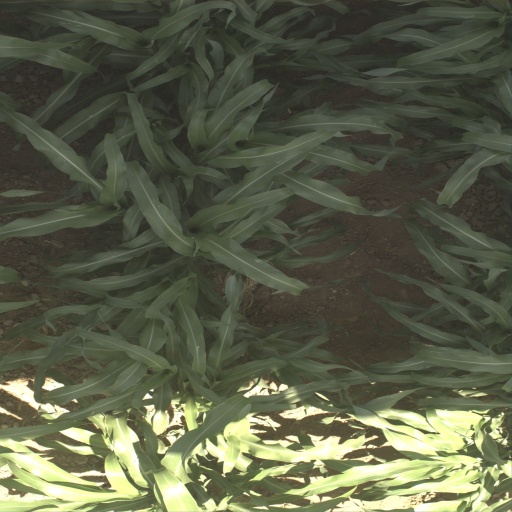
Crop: sorghum